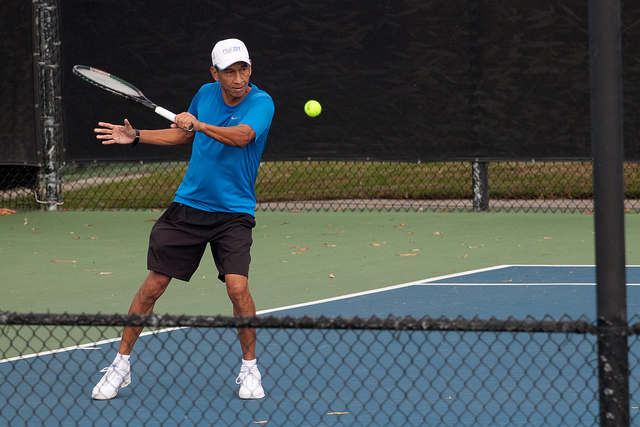
vận động viên tennis nam vung vợt để đỡ bóng